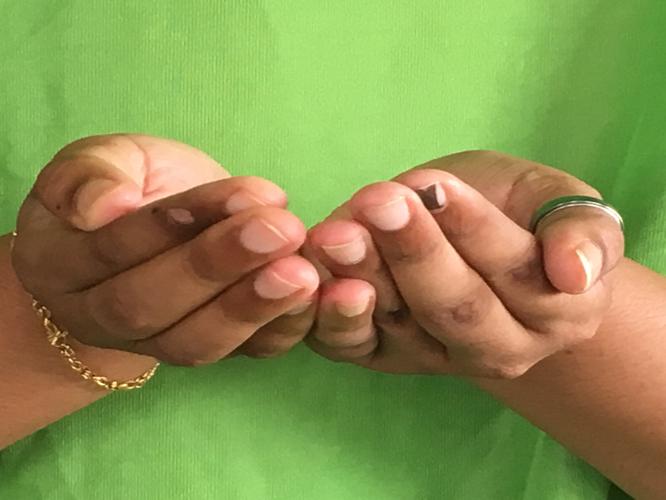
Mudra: Pushpaputa
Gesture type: double_hand